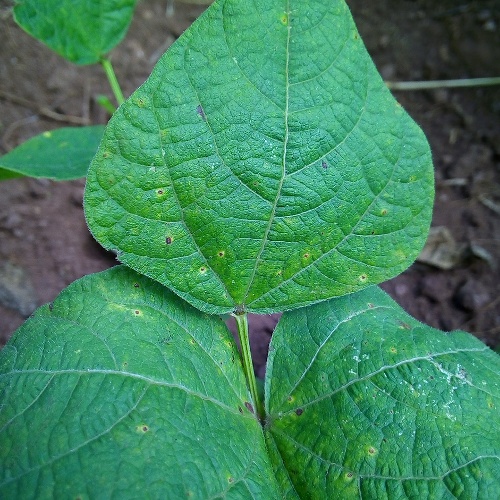
Leaf condition: bean_rust